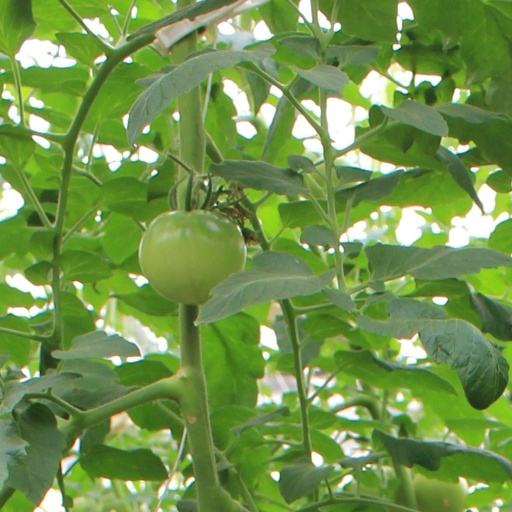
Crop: tomato